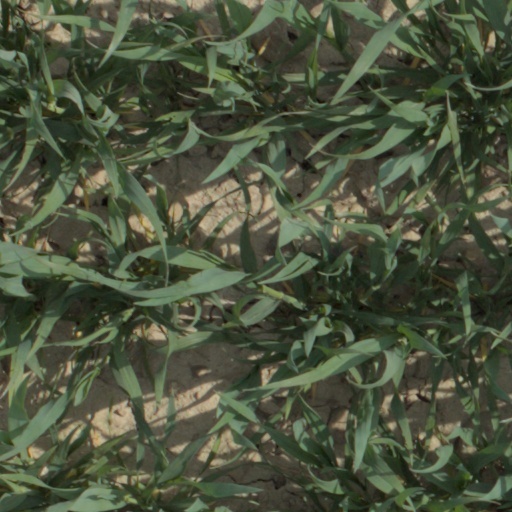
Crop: wheat